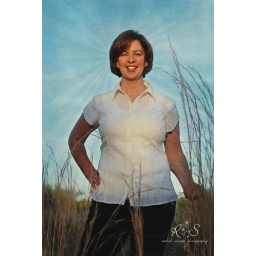
Out standing in her field